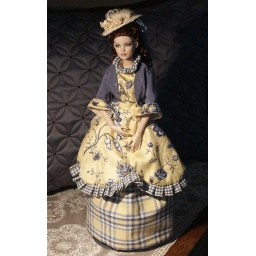
Cami is wearing a 3 piece Victorian walking dress sewn by Renee. Hat is from MaryAnn's Boutique.